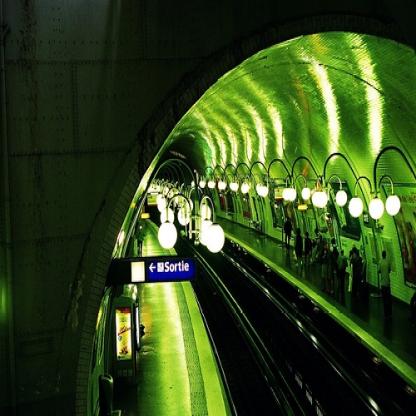
Scene: Indoor